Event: Nepal Earthquake
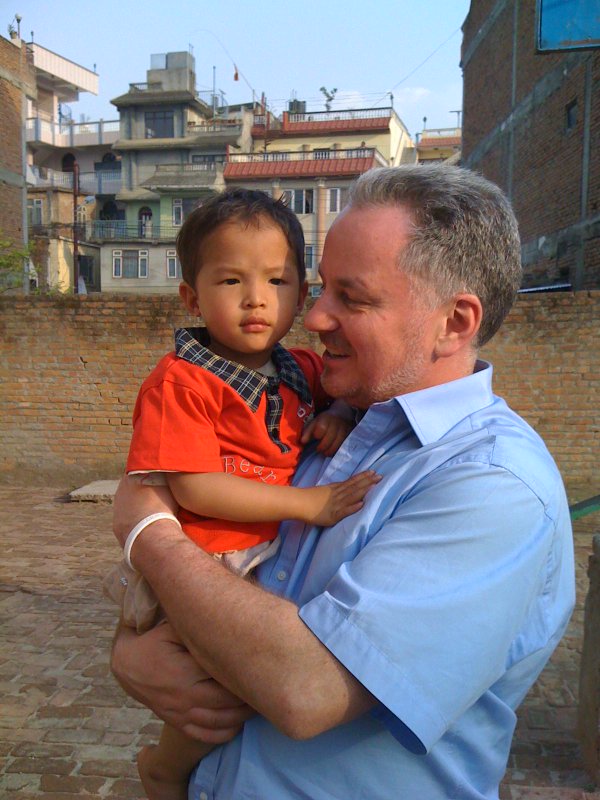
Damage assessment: no_damage